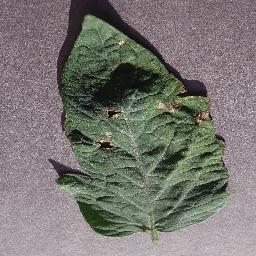
Label: Tomato___Target_Spot